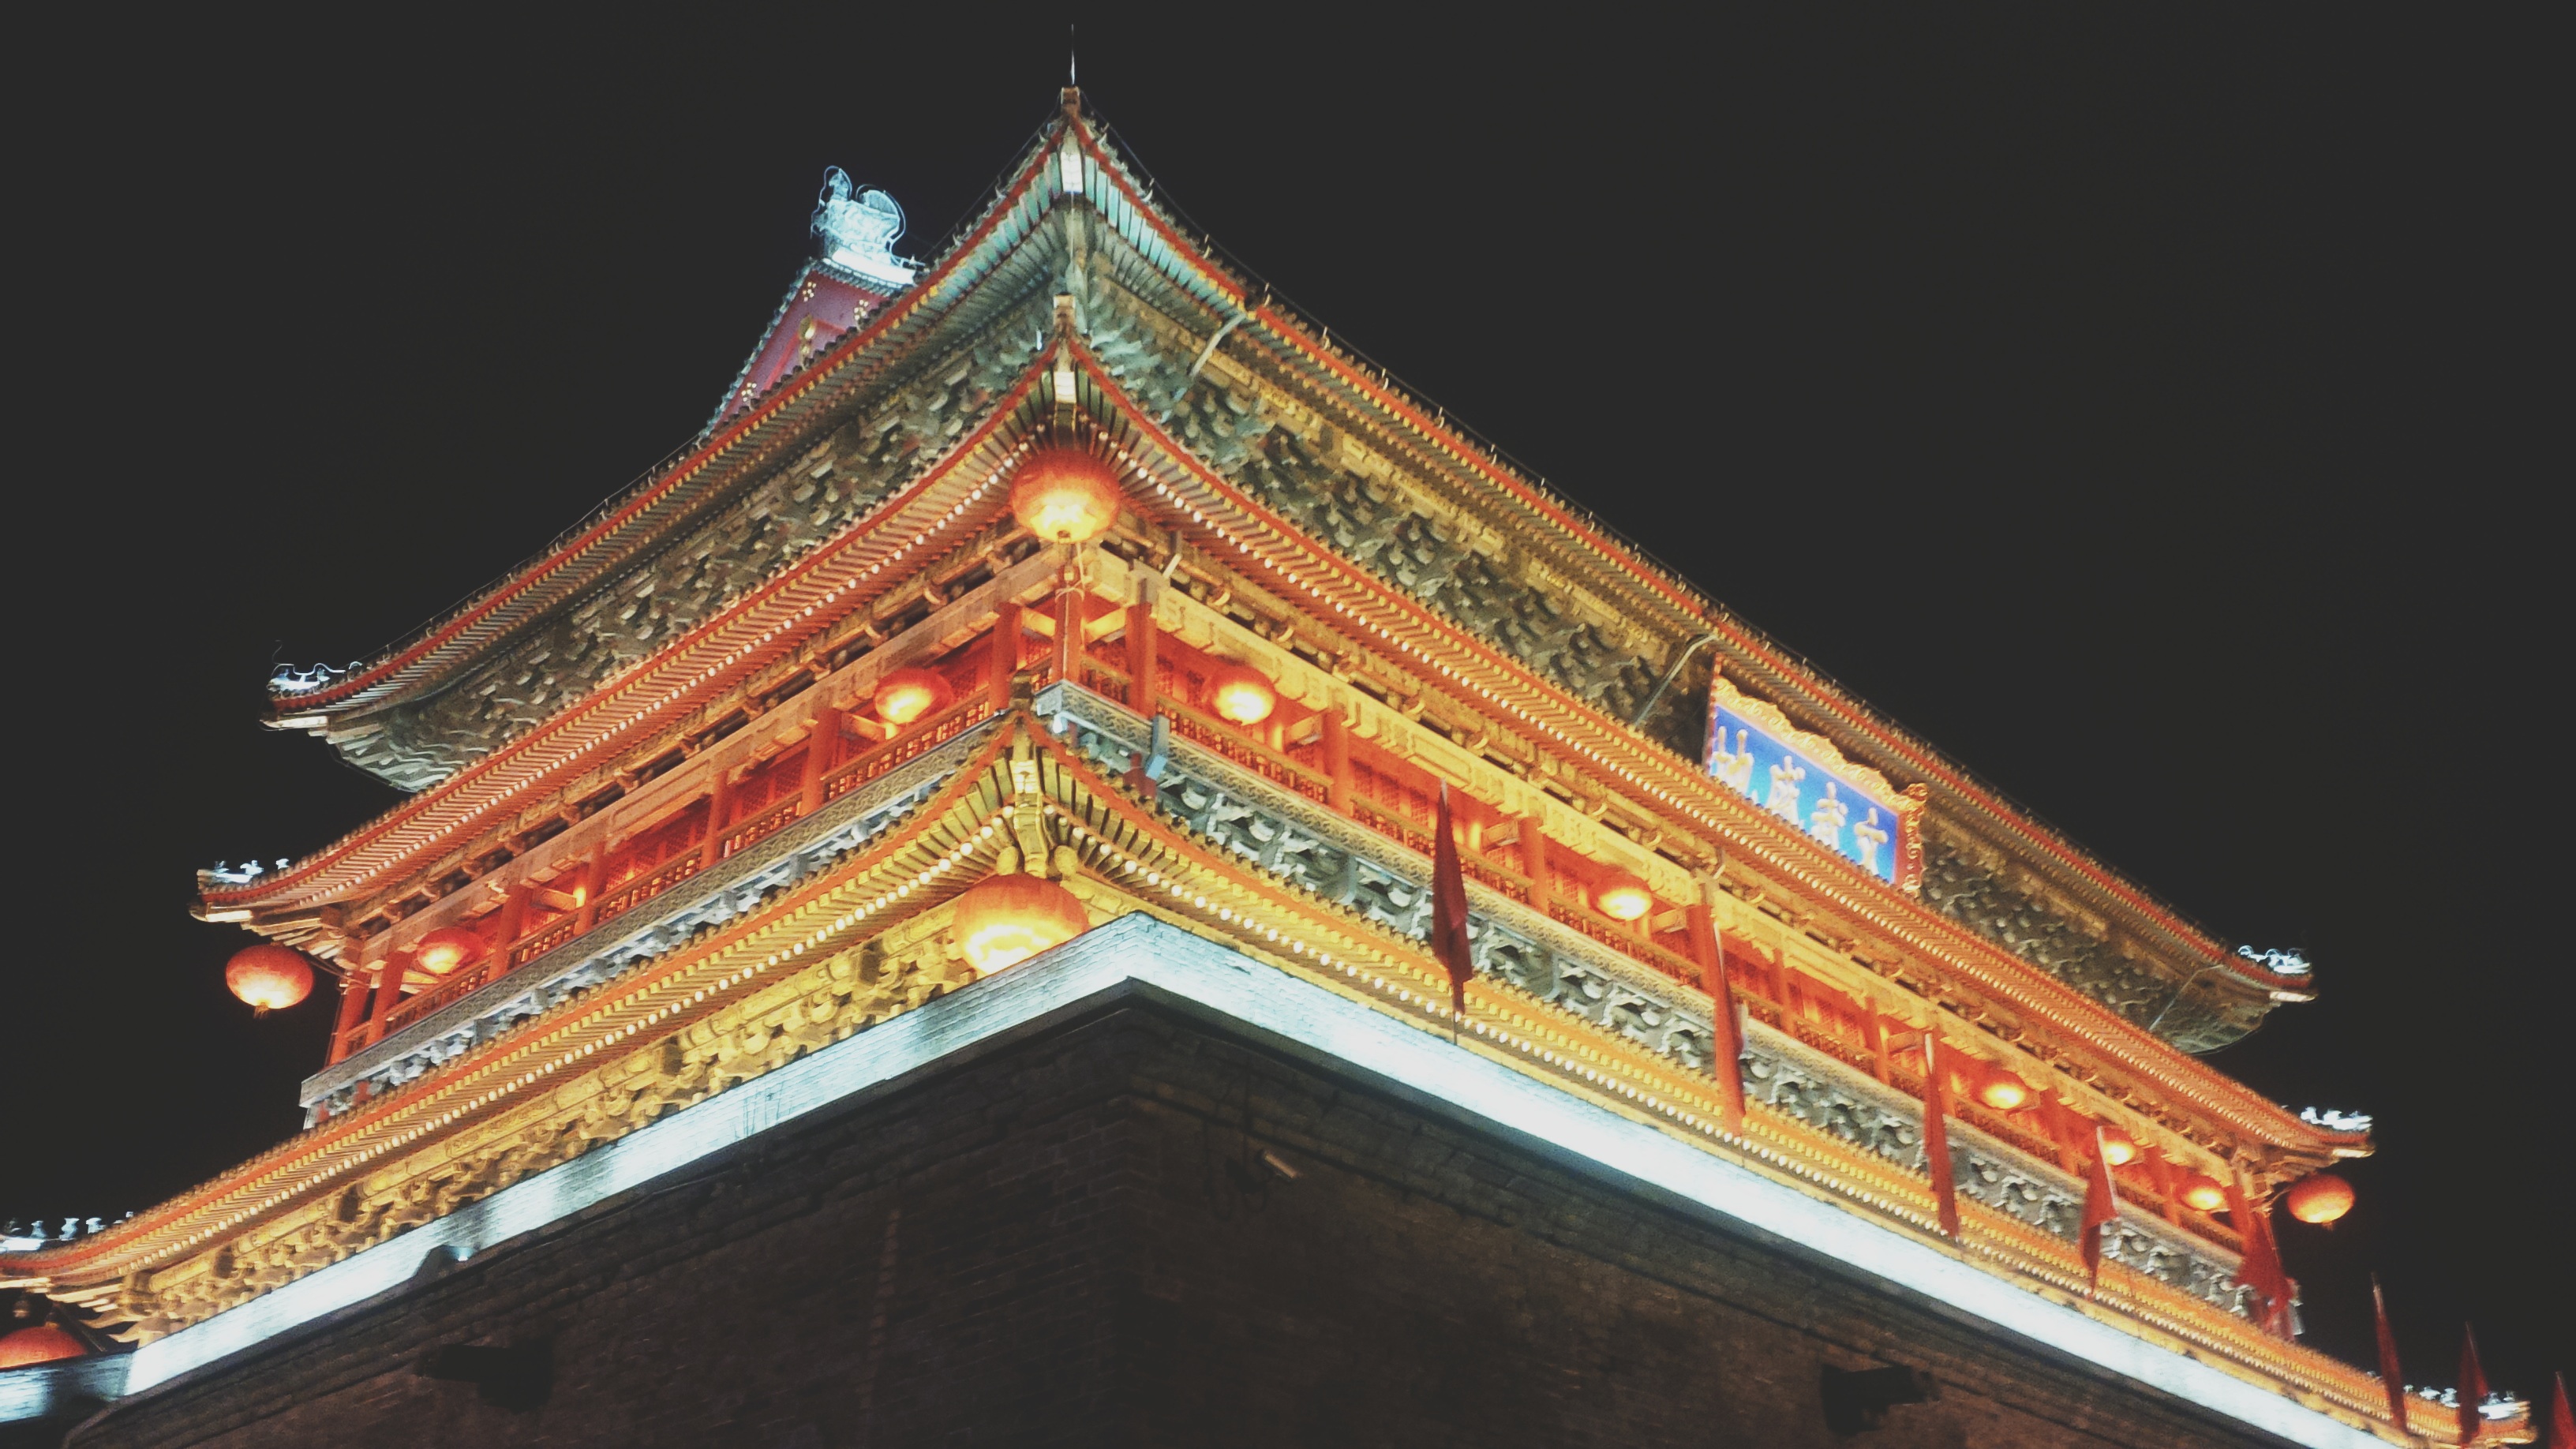
building, tower, landmark, place of worship, temple, chinese architecture, pagoda, wat, historic site